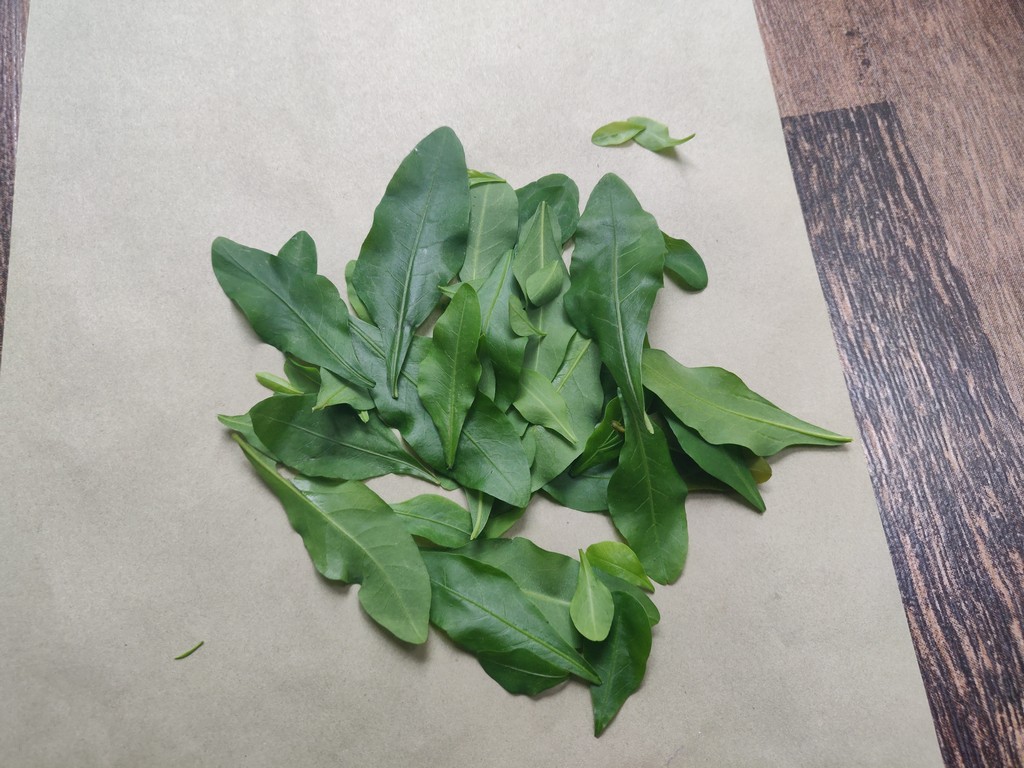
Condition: Healthy
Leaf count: multiple
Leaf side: unknown